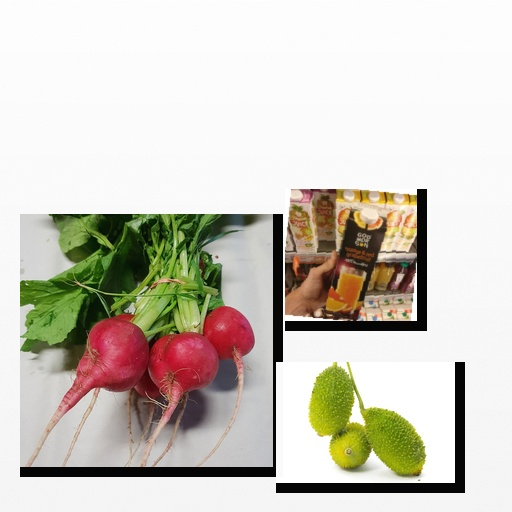
Food items: orange_red_grapefruit_juice, radish, spiny_gourd